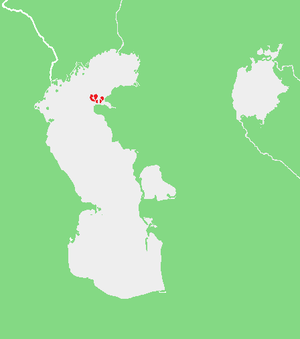
L'archipel Tyulen'i, Tüledi Araldary en kazakh, est un groupe d'îles de la mer Caspienne. Il se trouve près de la côte du Kazakhstan, à 13 km au nord-ouest de la péninsule Tyub-Karagan.